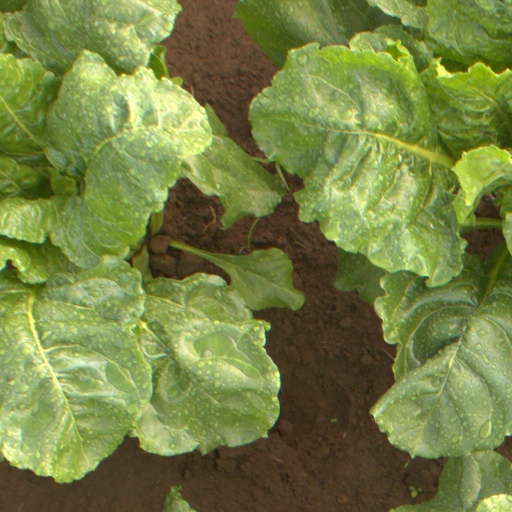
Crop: sugar beet